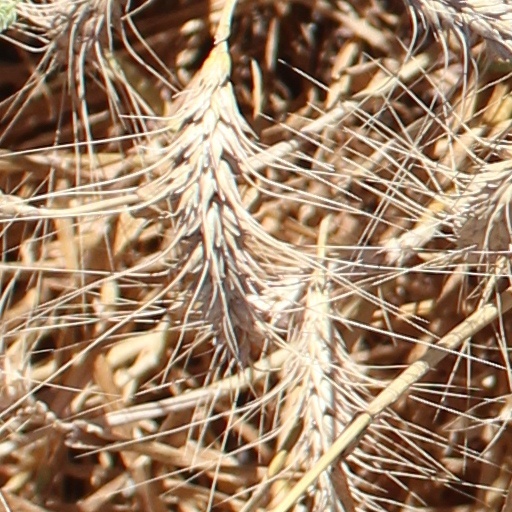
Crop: wheat